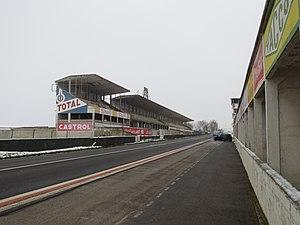
Circuit de Reims-Gueux
Le circuit de Reims-Gueux, connu également sous le nom de circuit de Reims était un circuit de forme triangulaire spectaculaire situé à environ 5 km à l'ouest de Reims entre les villages de Thillois et de Gueux.